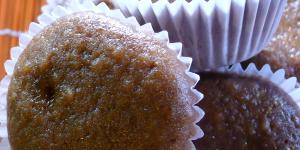
cupcakes de mantequilla de cacahuate